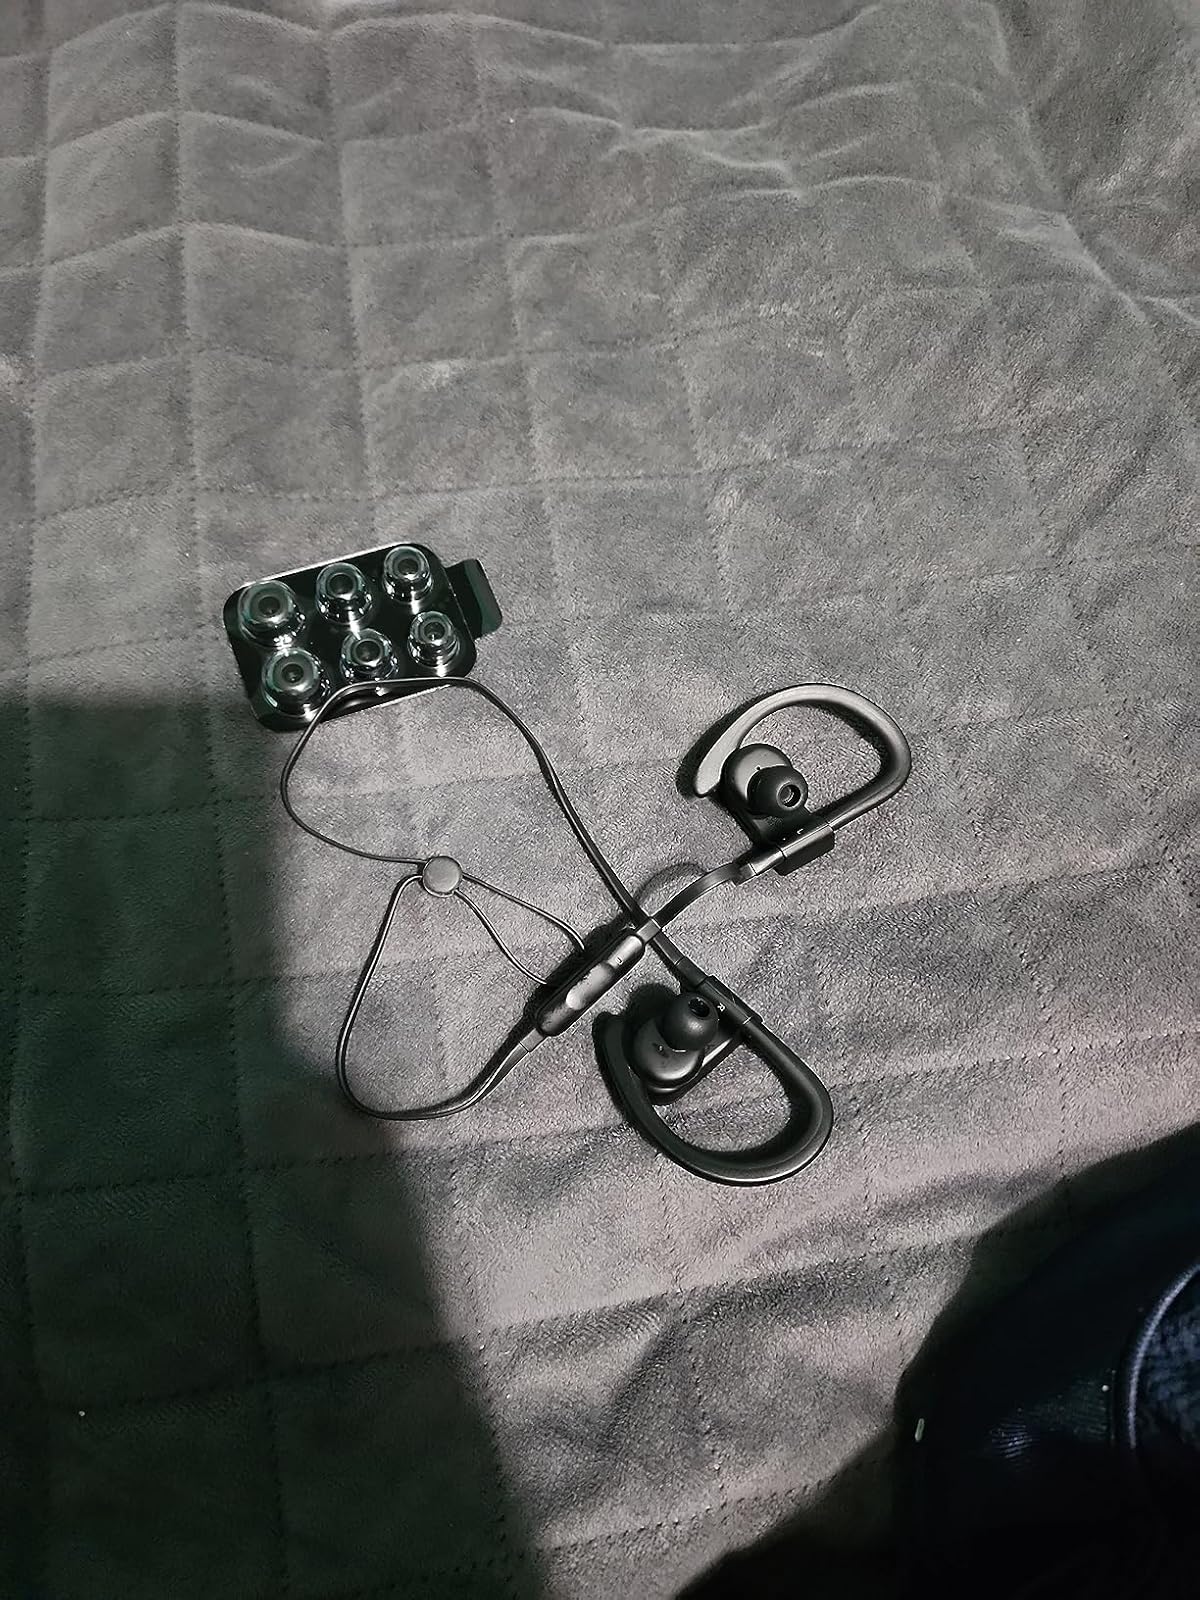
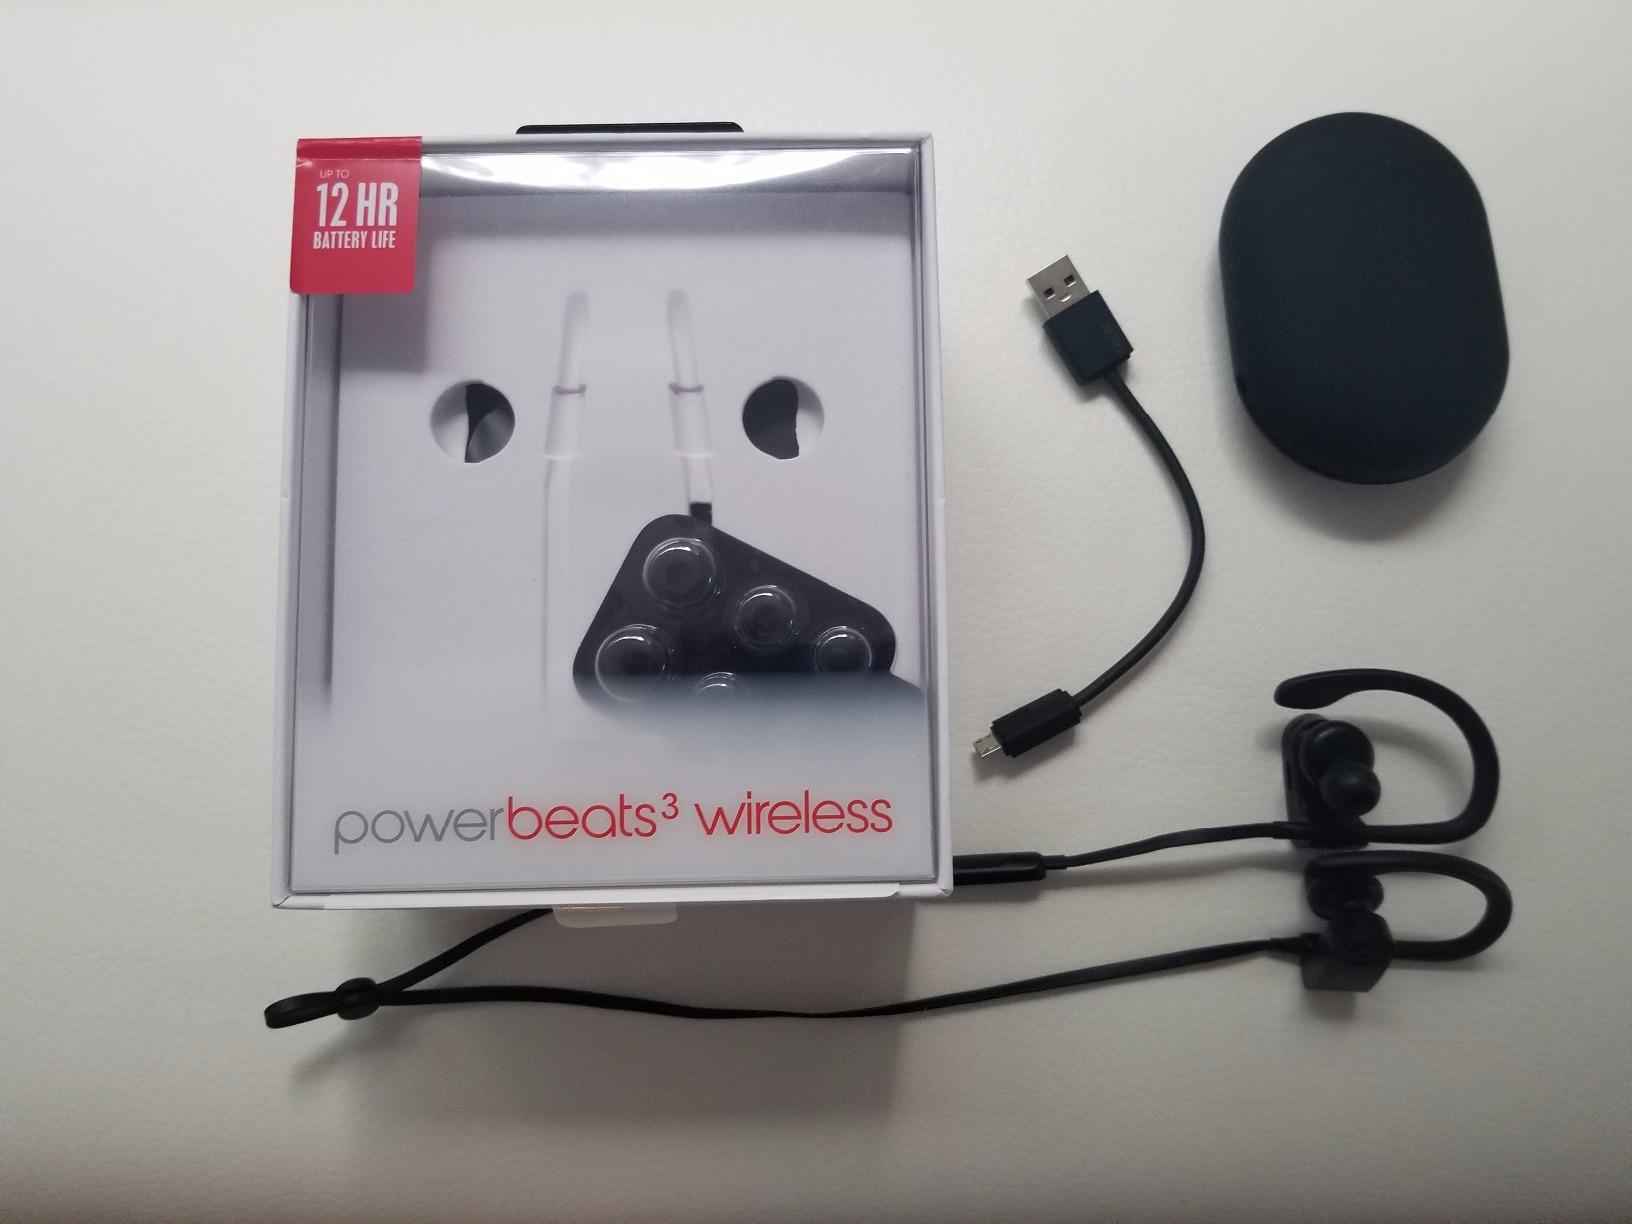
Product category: headphones
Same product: yes